John W. Johnston

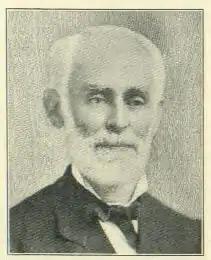
Johnston near the end of his life

When Johnston was up for re-election in 1877, he was involved in the controversial Texas-Pacific Bill, a battle between Northern and Southern railroad interests. Johnston was opposed to Tom Scott's Texas and Pacific Railway, and the bill, which favored Scott's interests. Scott was trying to persuade Southern states to accept his railroad so that they would subsequently appoint senators who would vote for the bill. Johnston's seat was vulnerable if Scott succeeded in influencing the Virginia legislature, as it was known that he opposed the bill. As Johnston wrote in a letter, "... what I have done about the Pacific road is before the people and I cannot recall it if I would. It would not be policy to retreat from my position nor am I inclined to do so, if was policy. I thought & I think that I was right & am therefore ready to take the consequences. I intend to fight it out on that line." William Mahone worked to prevent his re-election. Most Southern states went along with Scott, but Virginia and Louisiana did not, and Johnston was re-elected.